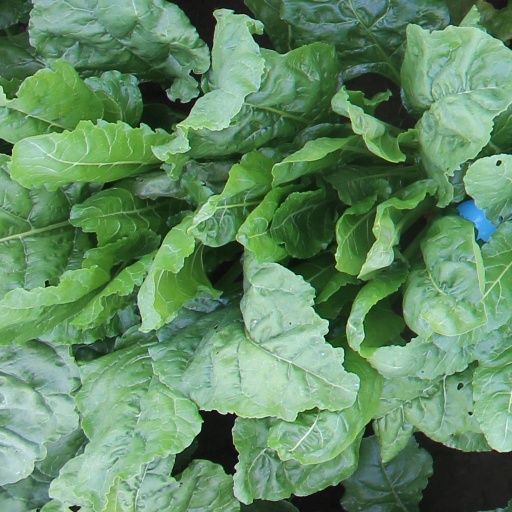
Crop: sugar beet